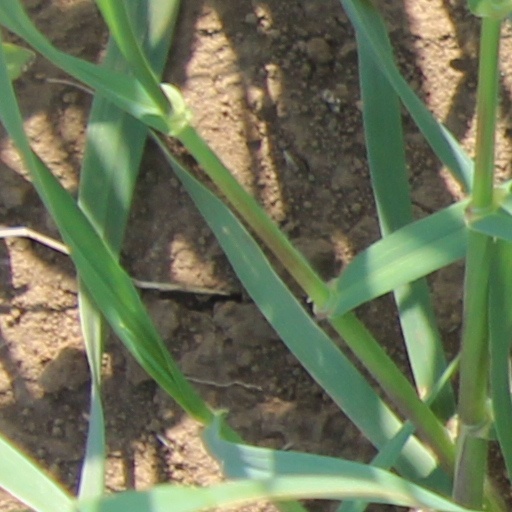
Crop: wheat